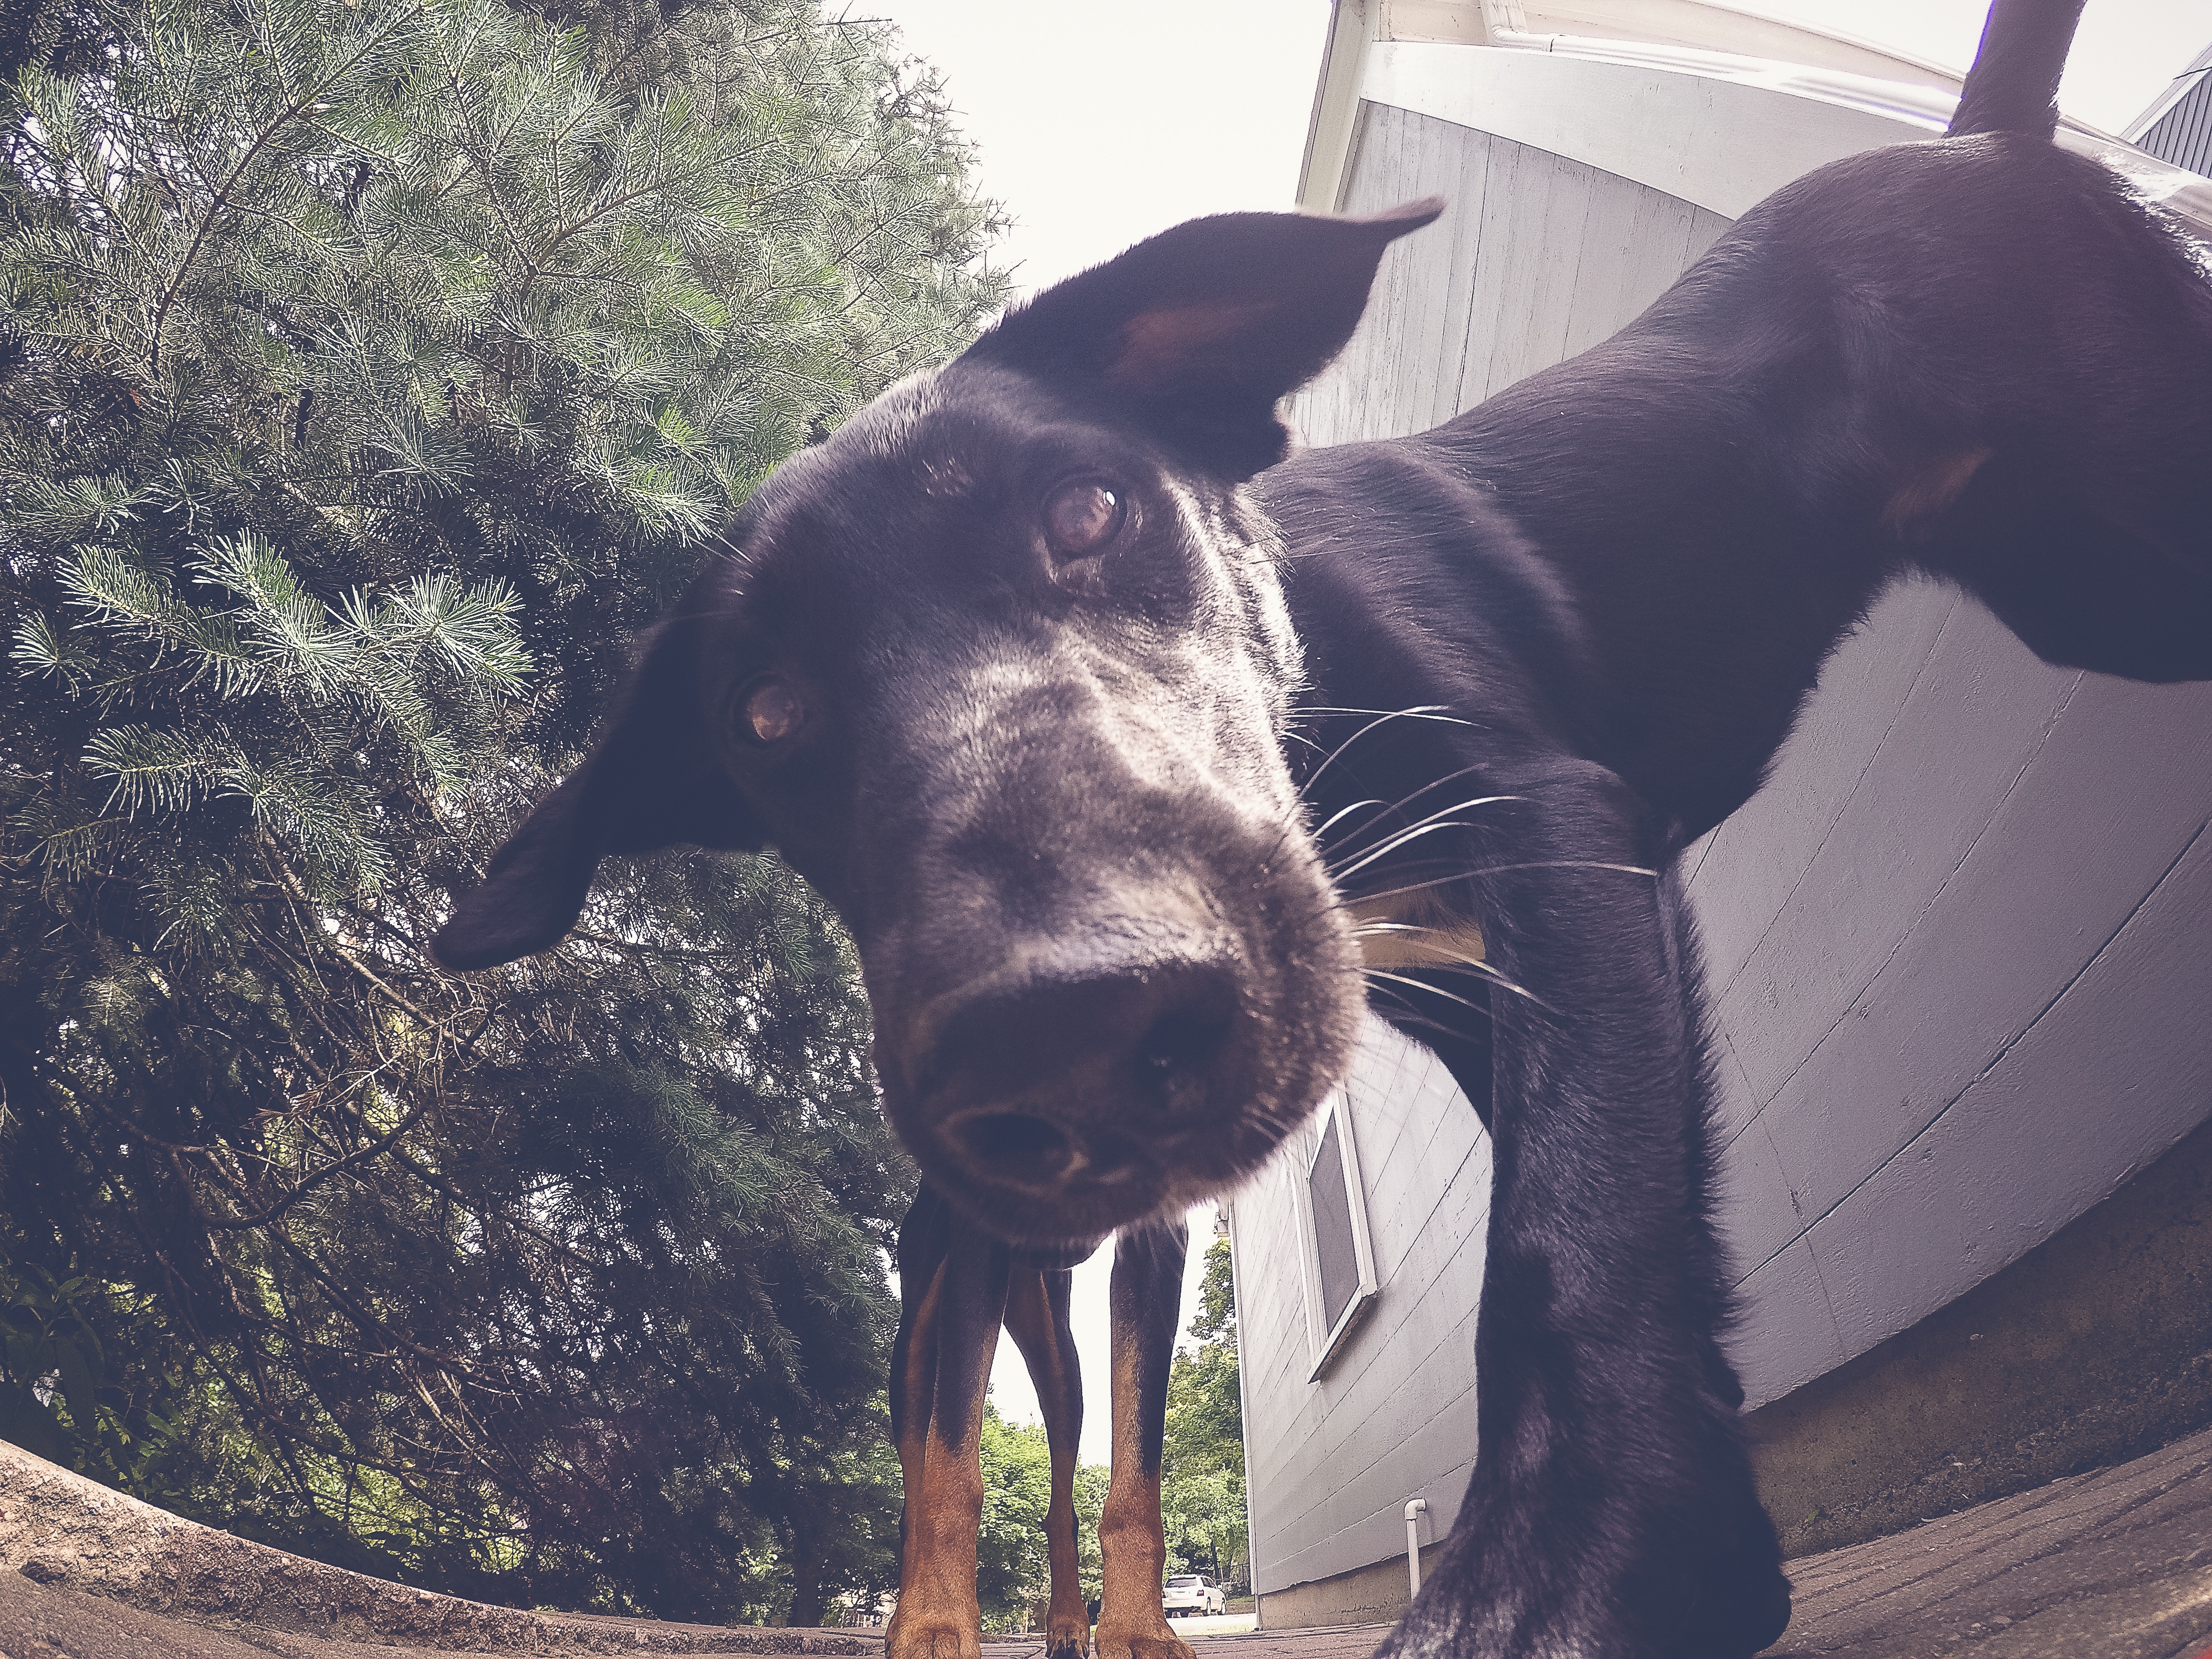
dog, mammal, vertebrate, dog like mammal